Tecumseh

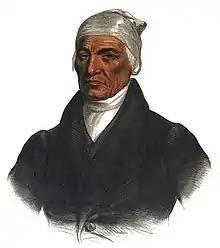
Black Hoof (Catecahassa) emerged in the 1790s as the principal spokesman for the Ohio Shawnees. Most Shawnees followed his lead rather than Tecumseh's.

After the American Revolutionary War ended in 1783, the United States claimed the lands north of the Ohio River by right of conquest; Britain had renounced its claims to the area in the Treaty of Paris. In response, Indians convened a great intertribal conference at Lower Sandusky in the summer of 1783. Speakers, most notably Joseph Brant of the Mohawk, argued that Indians must unite to hold onto their lands. They put forth a doctrine that Indian lands were held in common by all tribes, and so no further land should be ceded to the United States without the consent of all the tribes. This idea made a strong impression on Tecumseh, who was just fifteen years old when he attended the conference. As an adult, he would become such a well-known advocate of this policy that some mistakenly thought it had originated with him. The United States, however, insisted on dealing with the tribes individually, getting each to sign separate land treaties. In January 1786, Moluntha, civil chief of the Mekoche Shawnee division, signed the Treaty of Fort Finney, surrendering most of Ohio to the Americans. Later that year, Moluntha was murdered by a Kentucky militiaman, initiating a new border war.